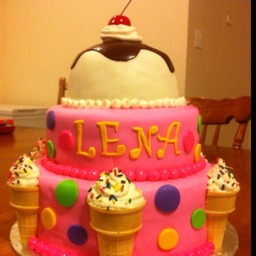
ice cream themed cake for a party at a frozen yogurt place !